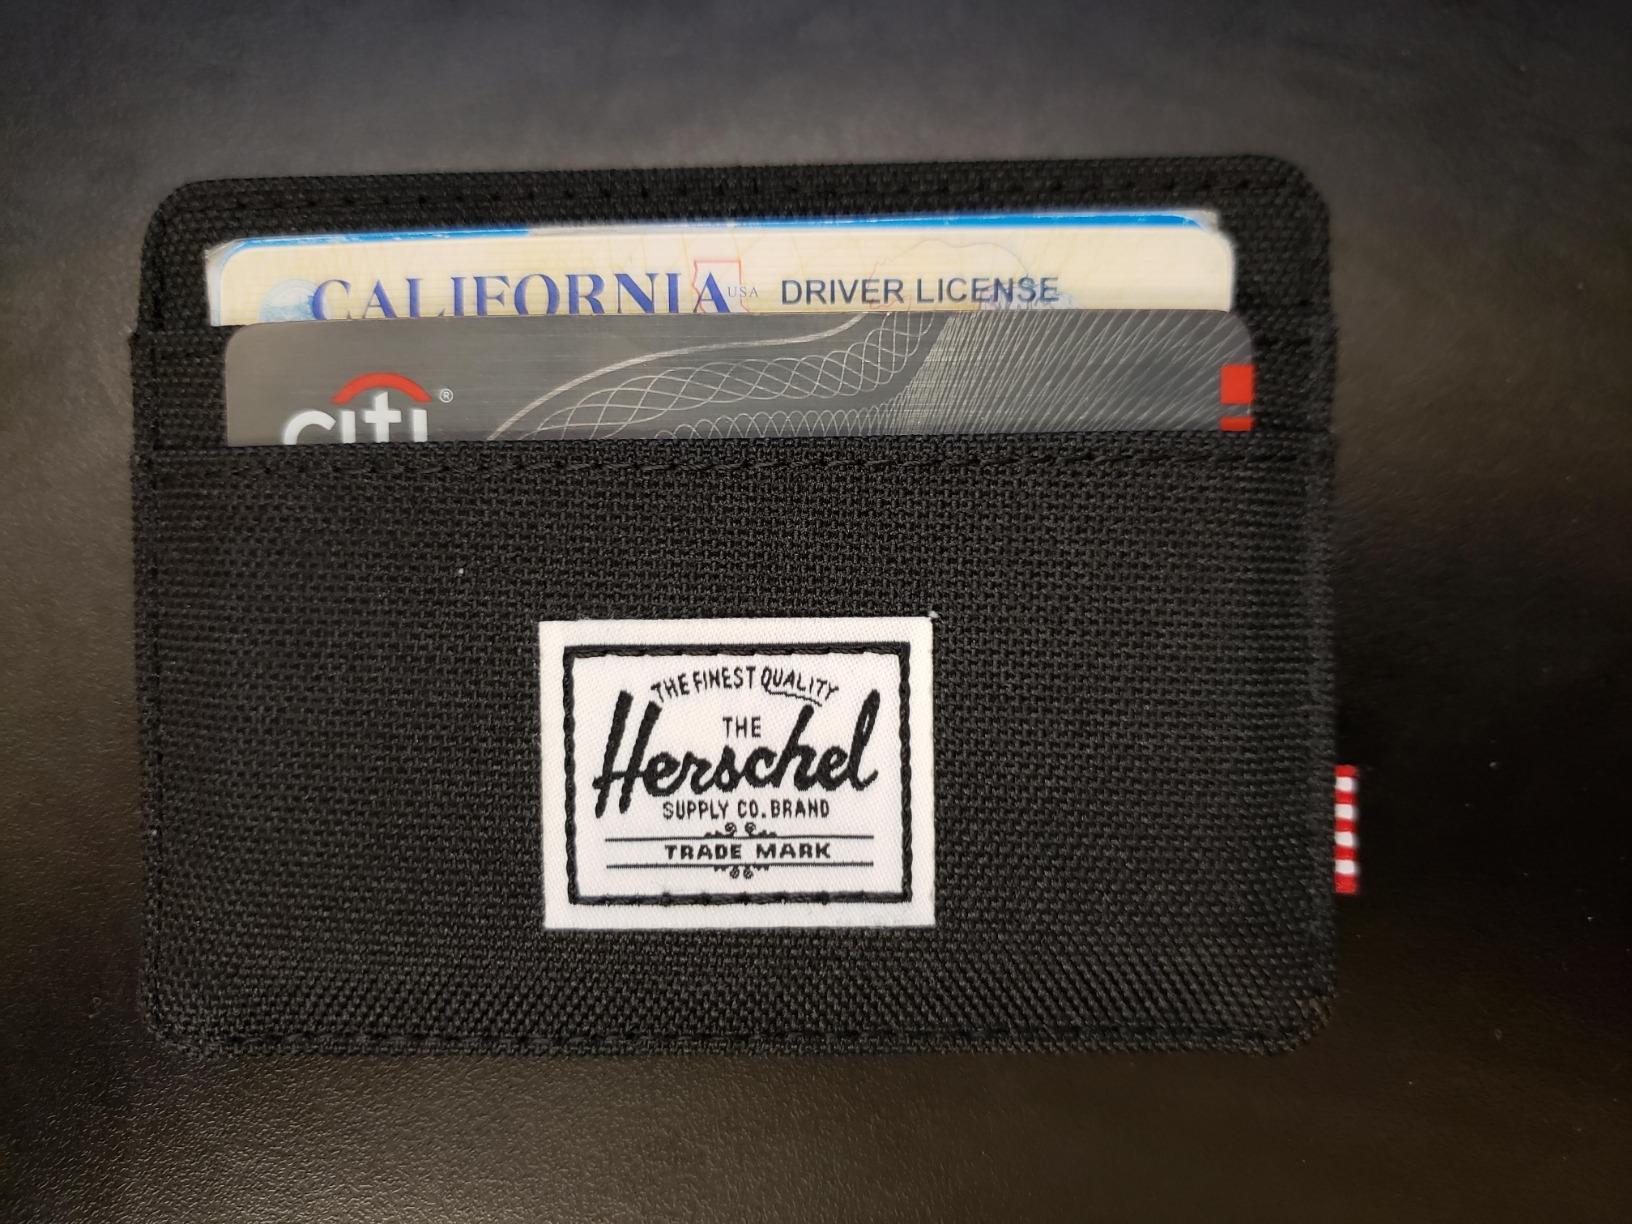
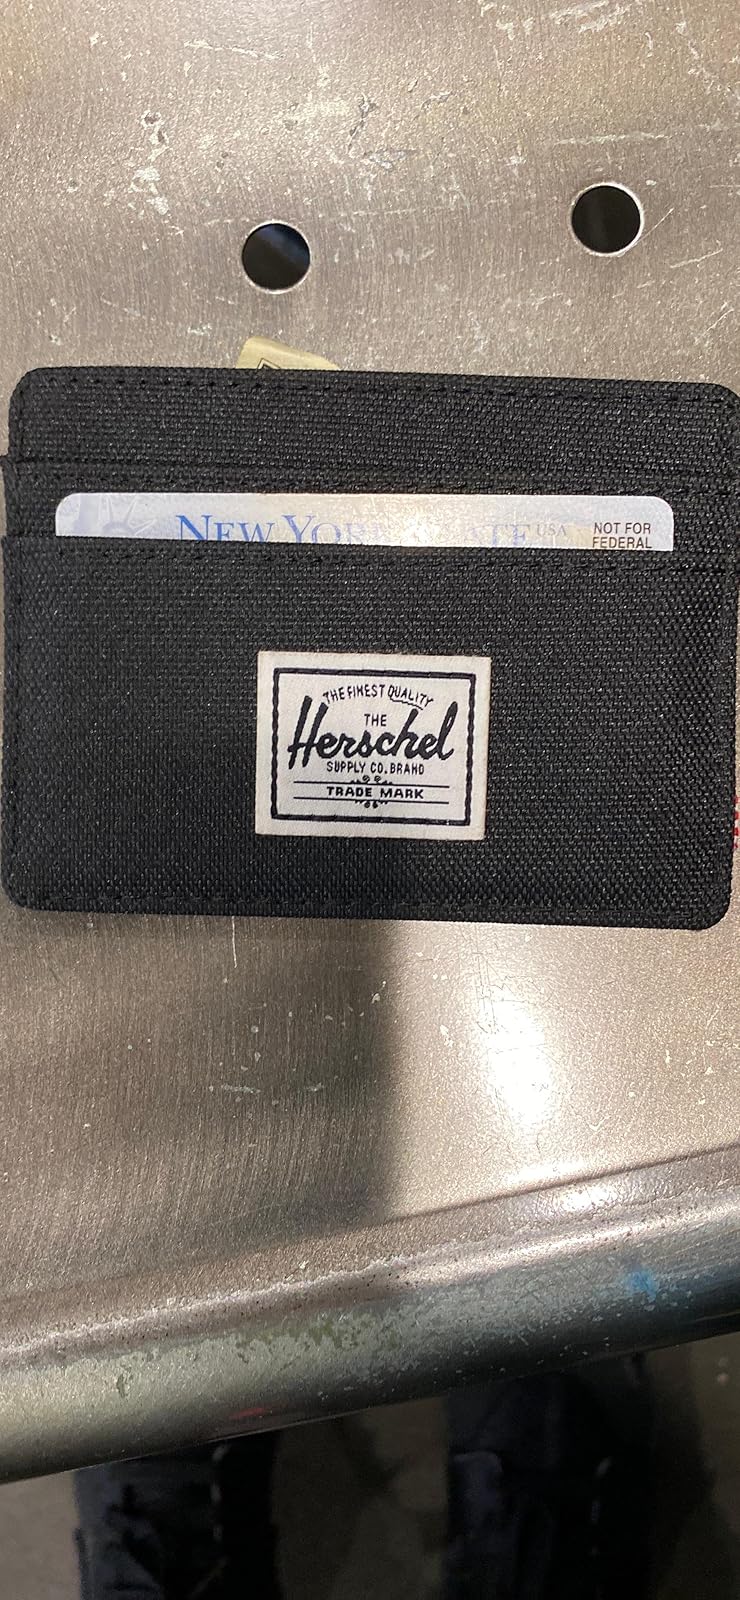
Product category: accessories_wallet
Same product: yes